Ioannis Kouzeloglou

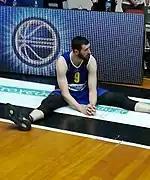
Kouzeloglou with Lavrio in 2018

On September 20, 2020, he signed with Aris Thessaloniki. After a very successful season (career-high averages of 10.5 points and 7.2 rebounds per contest in a total of 21 games), which also brought him into the ranks of the senior national team, Kouzeloglou amicably parted ways with the Greek team in order to join the French club Élan Béarnais Pau-Orthez.